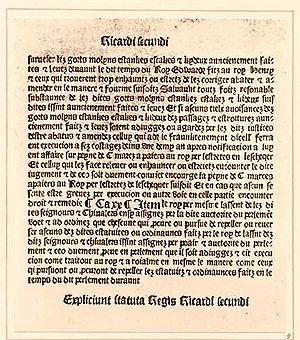
"The Pencil of Nature de William Henry Fox Talbot, est un livre de photographies inachevé publié en six tranches entre juin 1844 et avril 1846, est le ""premier livre illustré photographiquement à être publié dans le commerce"" ou ""le premier livre publié dans le commerce illustré de photographies"".